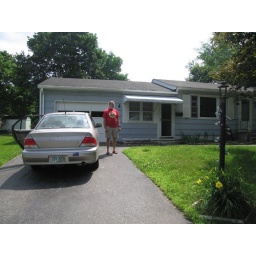
Dad representing west Auckland in his lion red shirt when the parents dropped in for a visit.